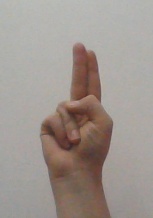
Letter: taa